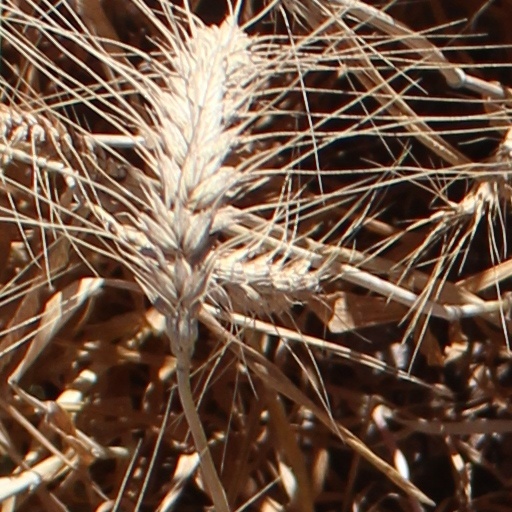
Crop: wheat